Everywhere at the End of Time

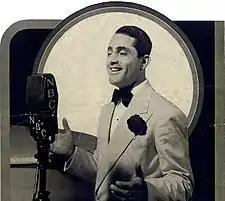
Al Bowlly, a big band artist sampled on "Everywhere at the End of Time"

In 1999, English electronic musician James Leyland Kirby adopted the pseudonym the Caretaker, under which he released several albums sampling big band records to convey a ghostly ambience. He was inspired by a scene of the haunted ballroom from filmmaker Stanley Kubrick's work "The Shining" (1980), as heard on the debut release of the alias, "Selected Memories from the Haunted Ballroom" (1999). These first records introduced the ambient style that would become more prominent in his last releases. The project first explored memory in general with "Theoretically Pure Anterograde Amnesia" (2005), a three-hour-long album portraying the disease of the same name. By 2008, "Persistent Repetition of Phrases" saw the Caretaker alias gaining a wider critical attention and a larger fanbase.